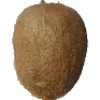
Label: Kiwi 1